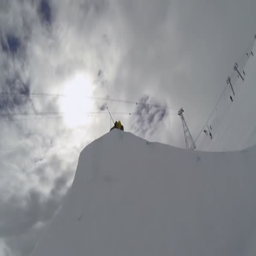
a skier jumps from a ramp , grabs a ski in mid air before landing on the slope